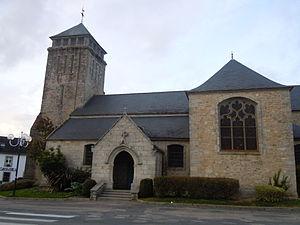
église paroissiale de Kernével (commune de Rosporden et département du Finistère)
Rosporden [ʁɔspɔʁdɛ̃] est une commune du département du Finistère, dans la région Bretagne, en France. Ses habitants se nomment les Rospordinois et les Rospordinoises.
La liste des églises du Finistère recense de la manière la plus complète possible les églises, cathédrales et basiliques situées dans le département français du Finistère.
Kernével [kɛʁnevɛl] est une ancienne commune française du département du Finistère, commune associée à Rosporden depuis 1974.